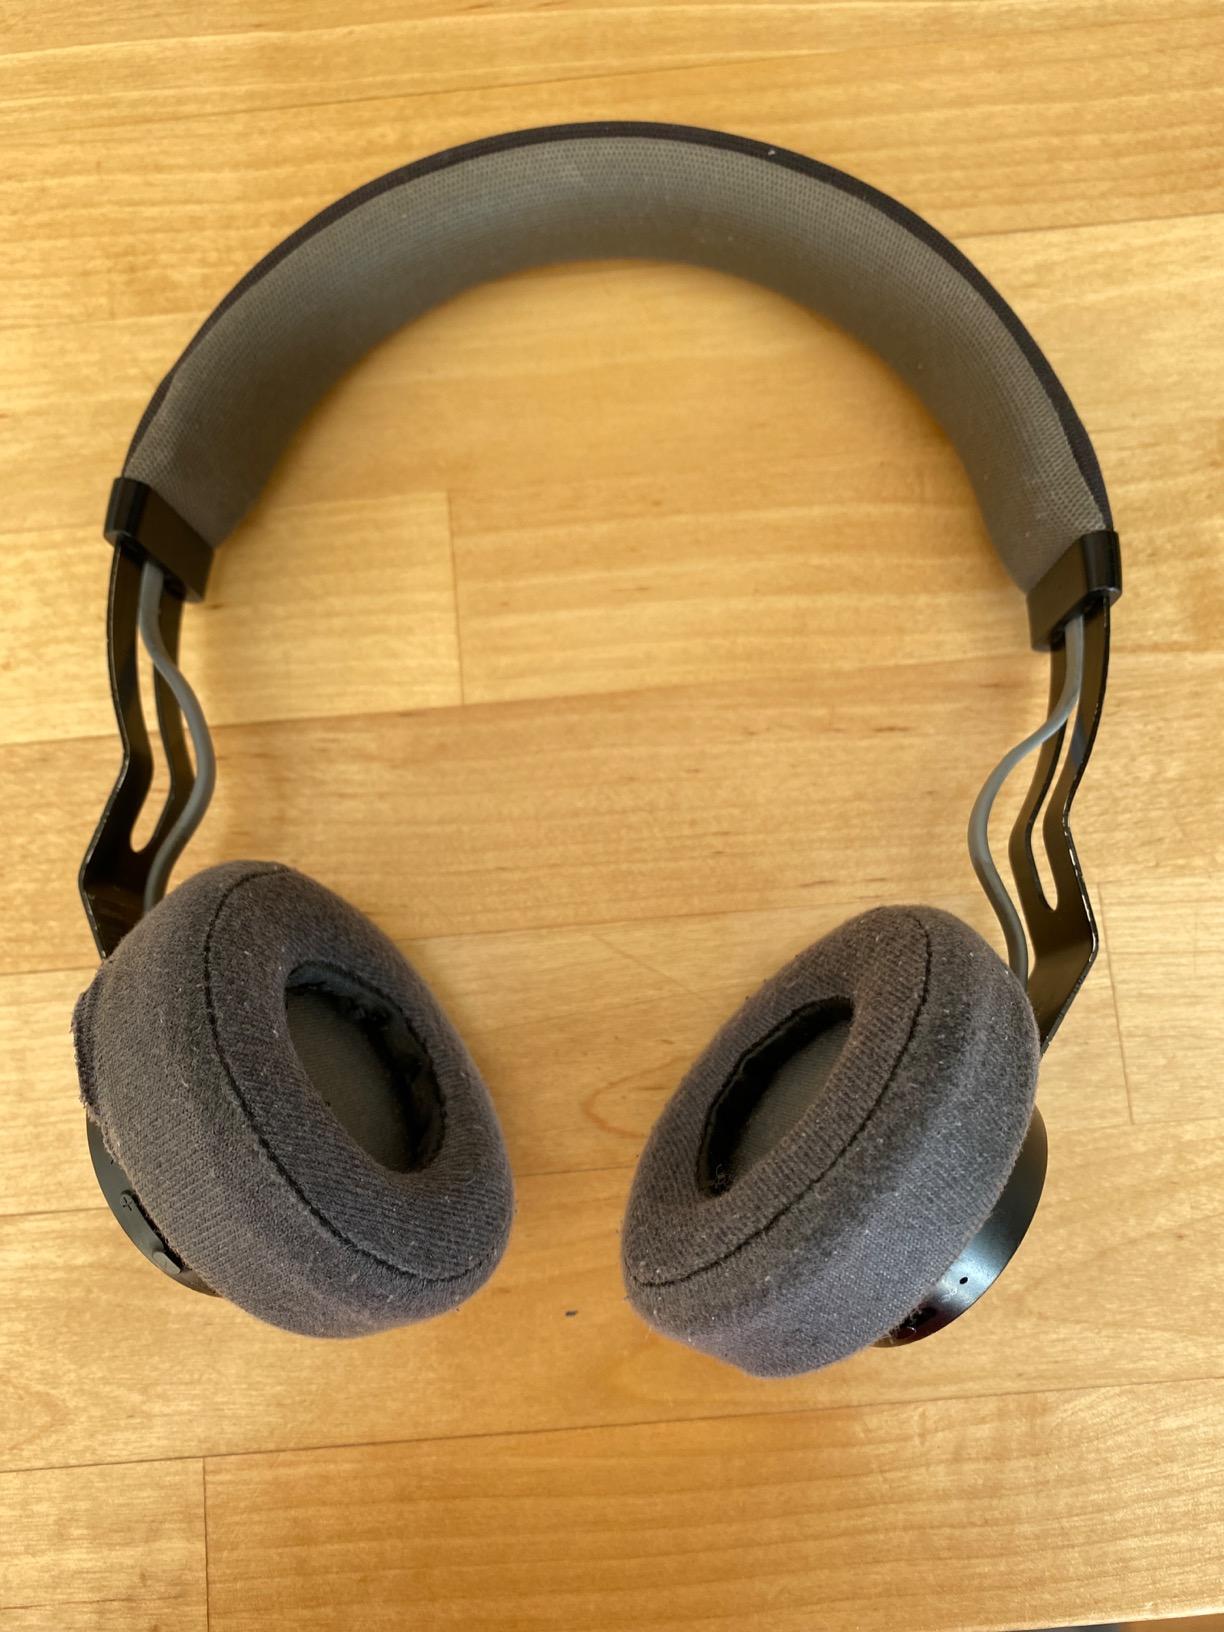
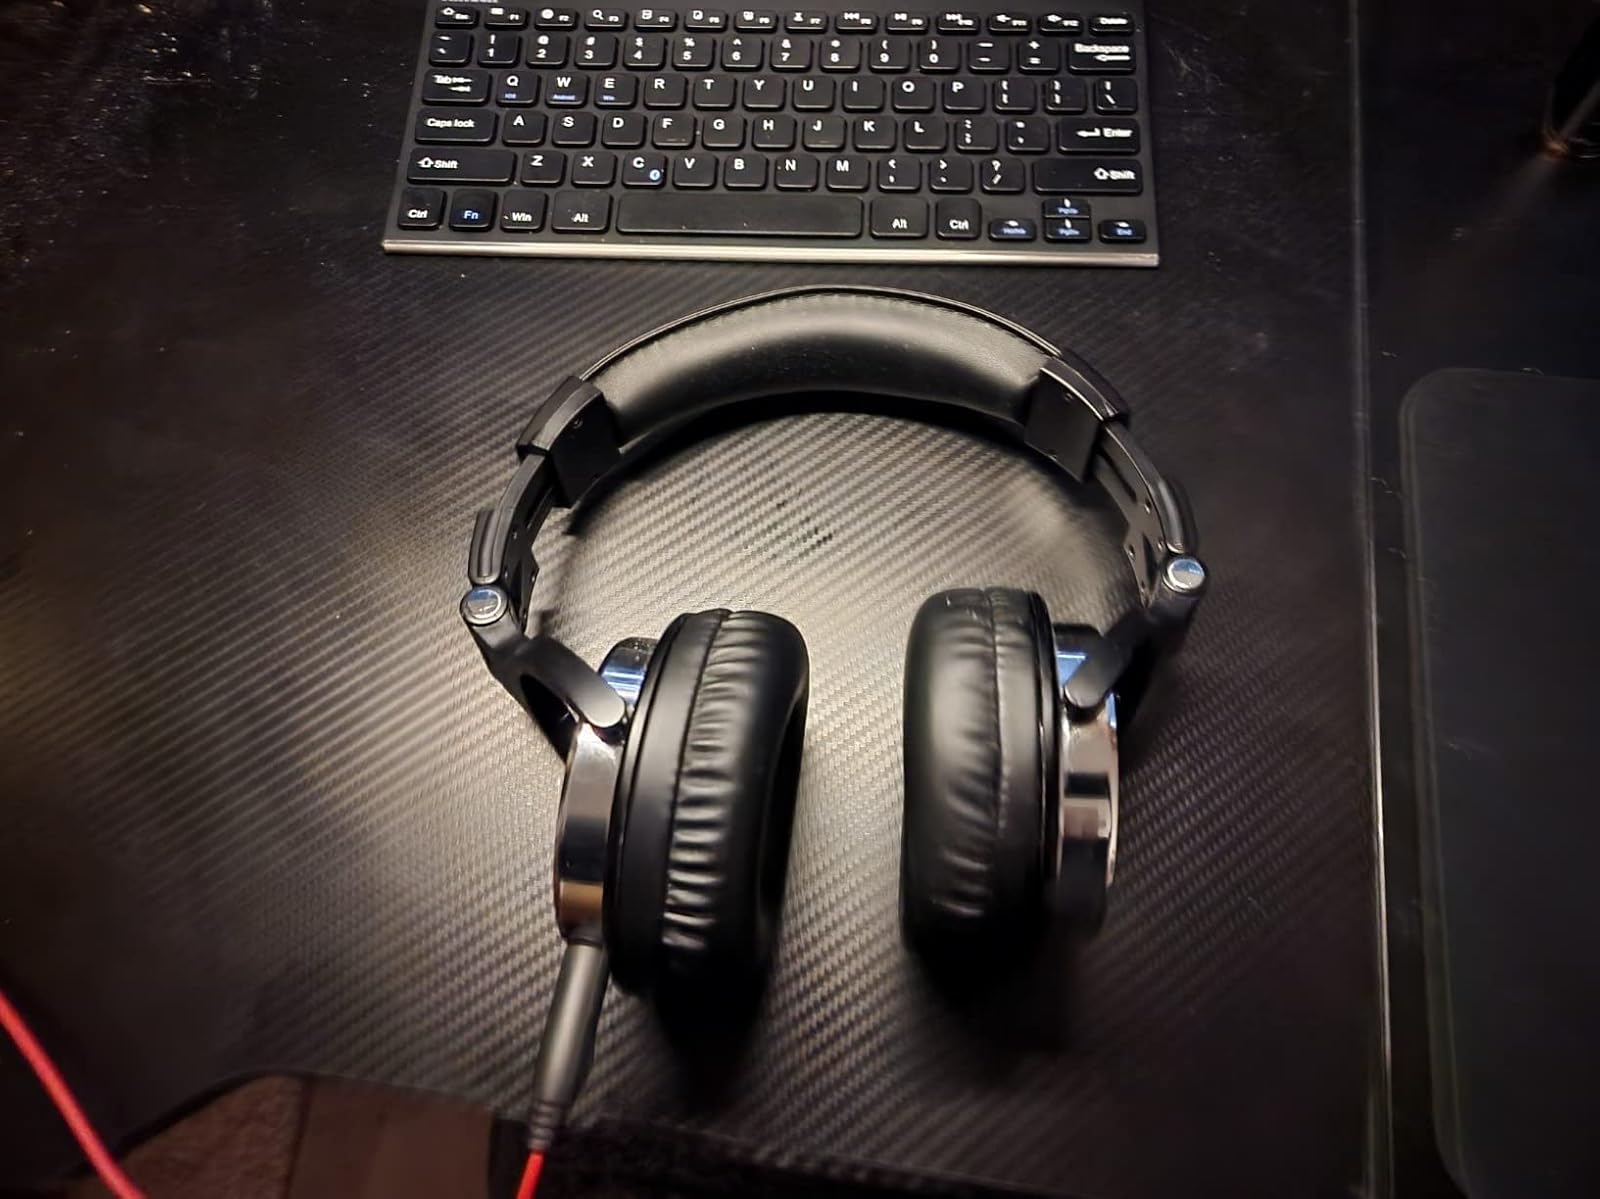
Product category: headphones
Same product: no